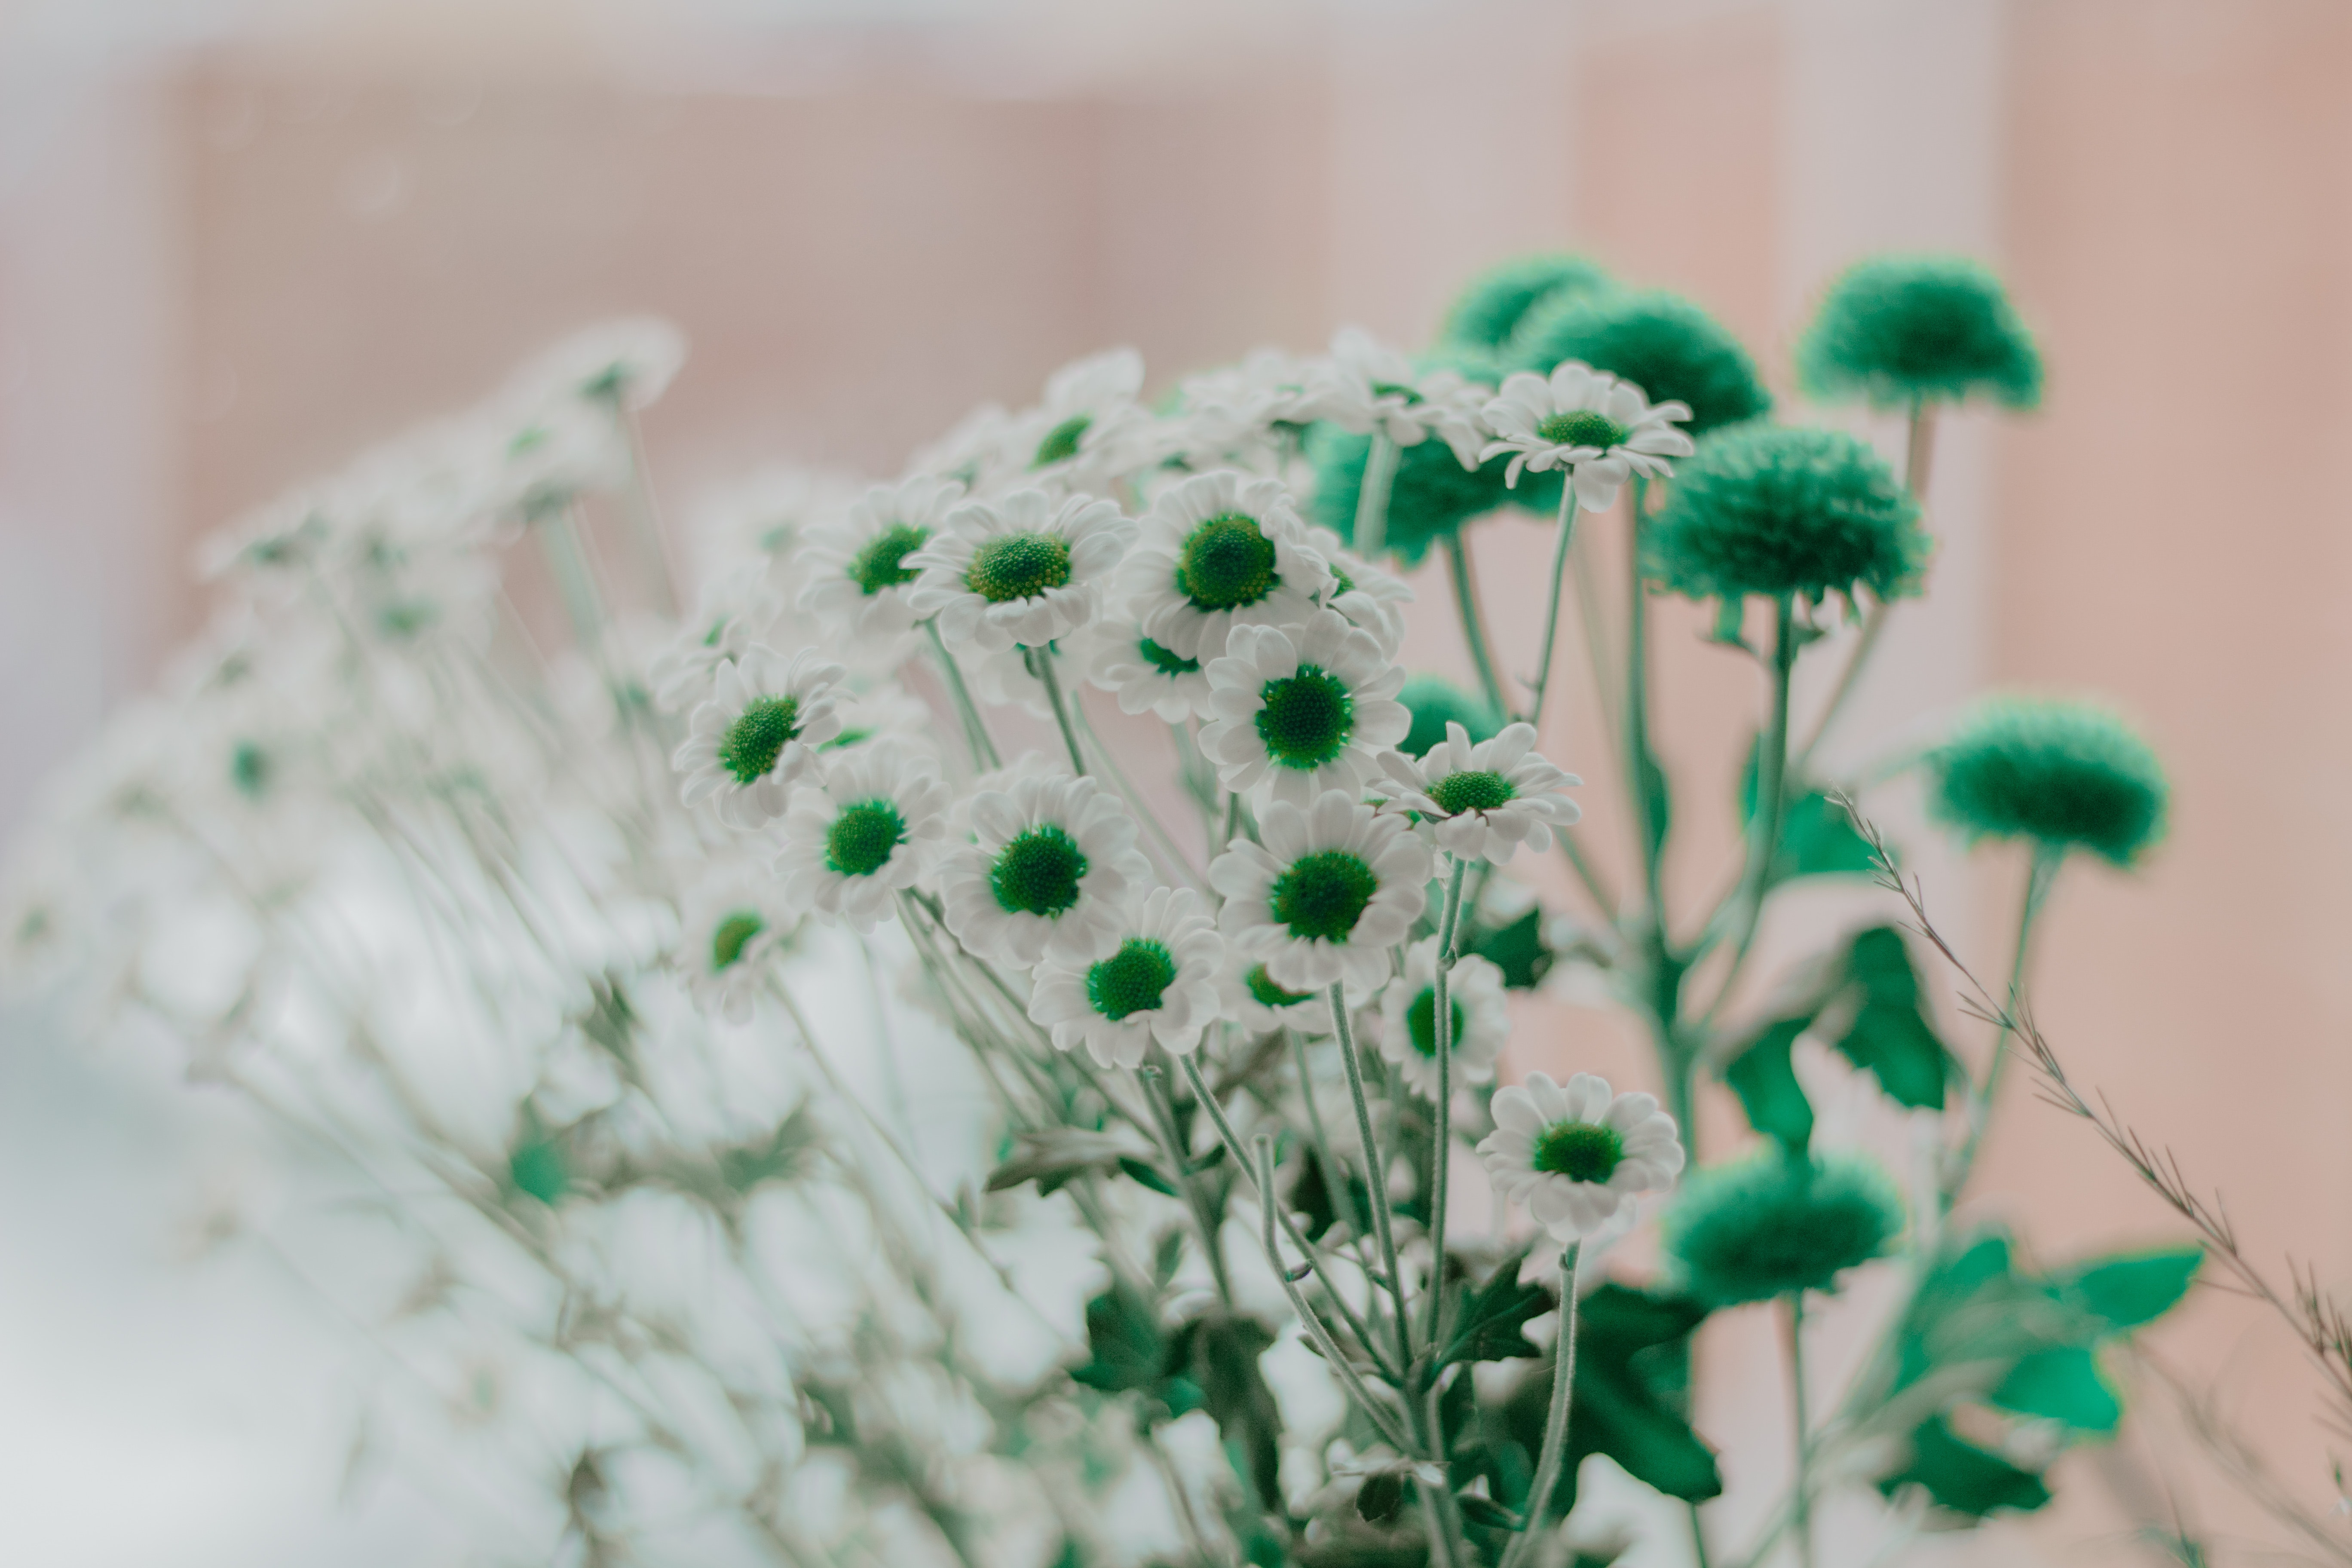
green, white, plant, botany, flower, organism, grass, photography, plant stem, wildflower, perennial plant